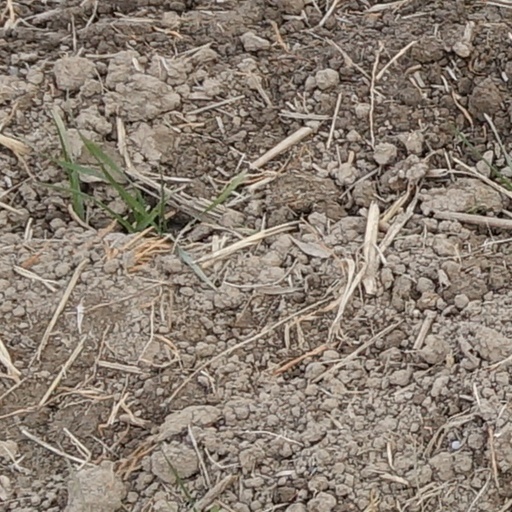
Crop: wheat